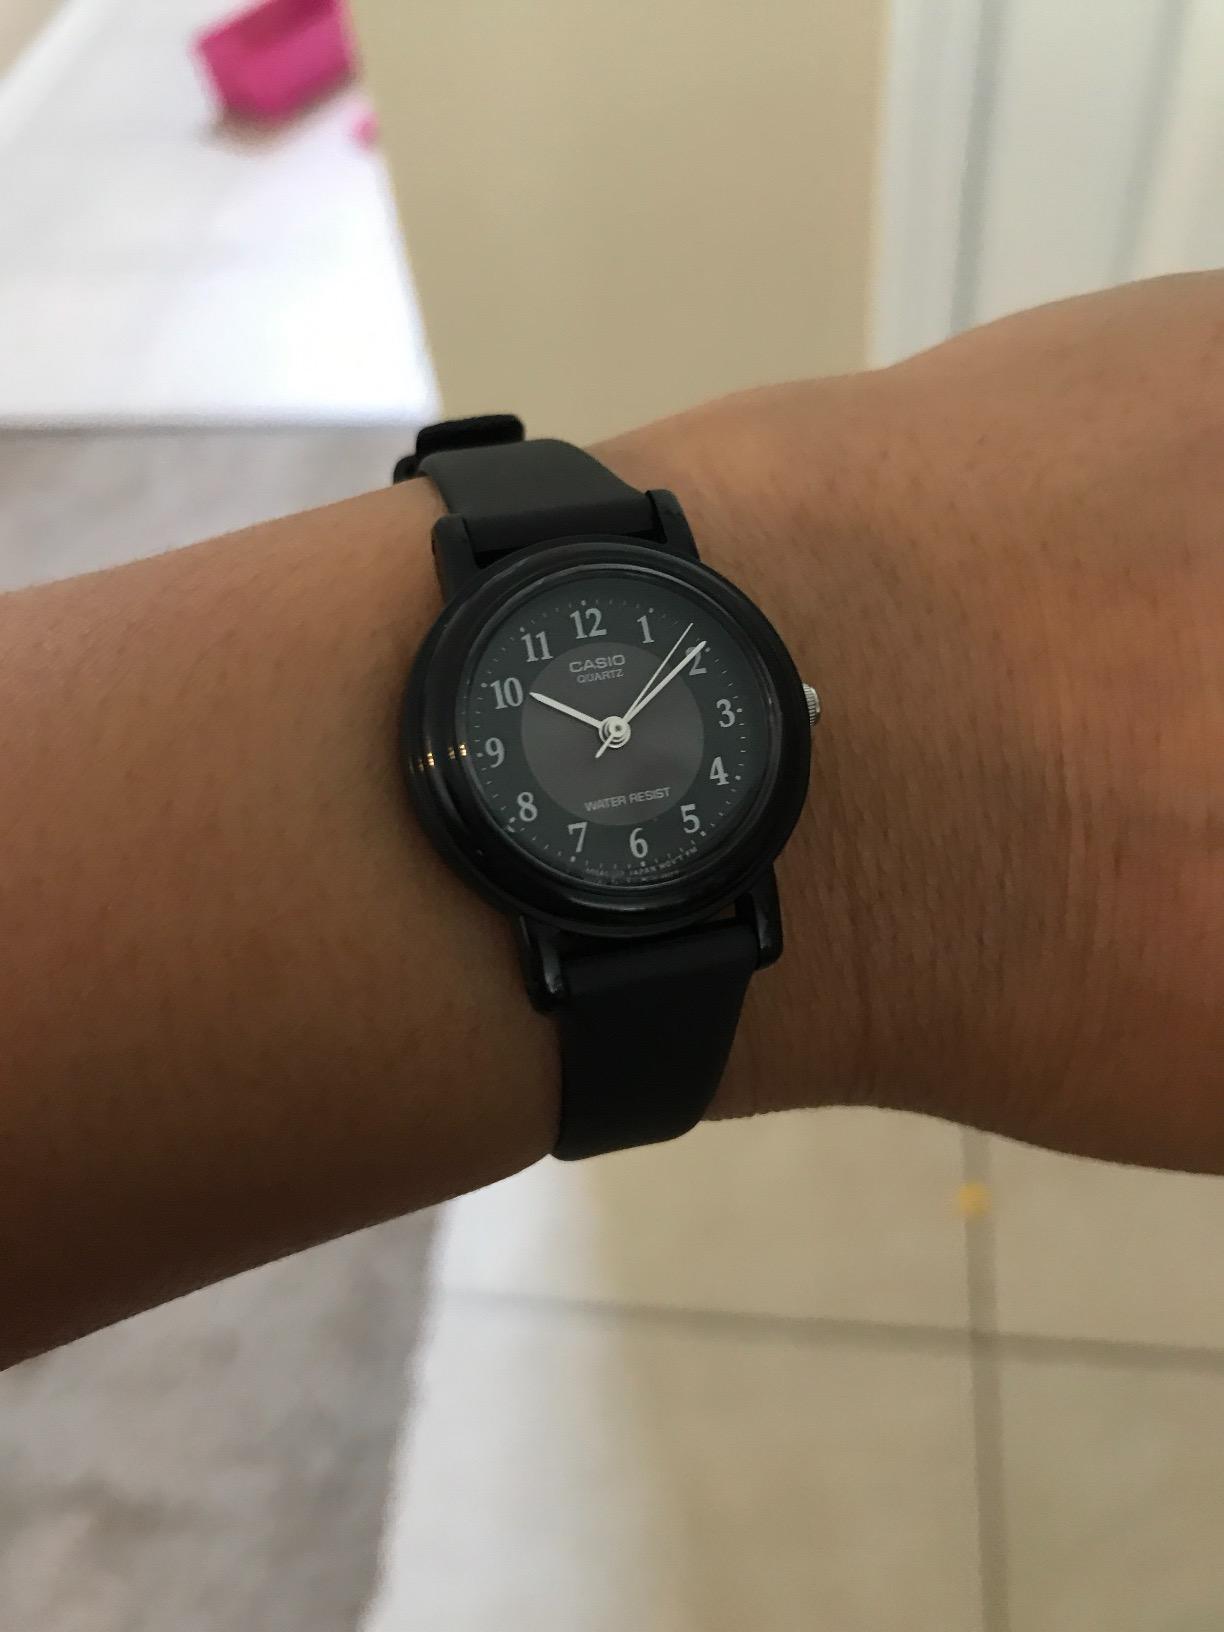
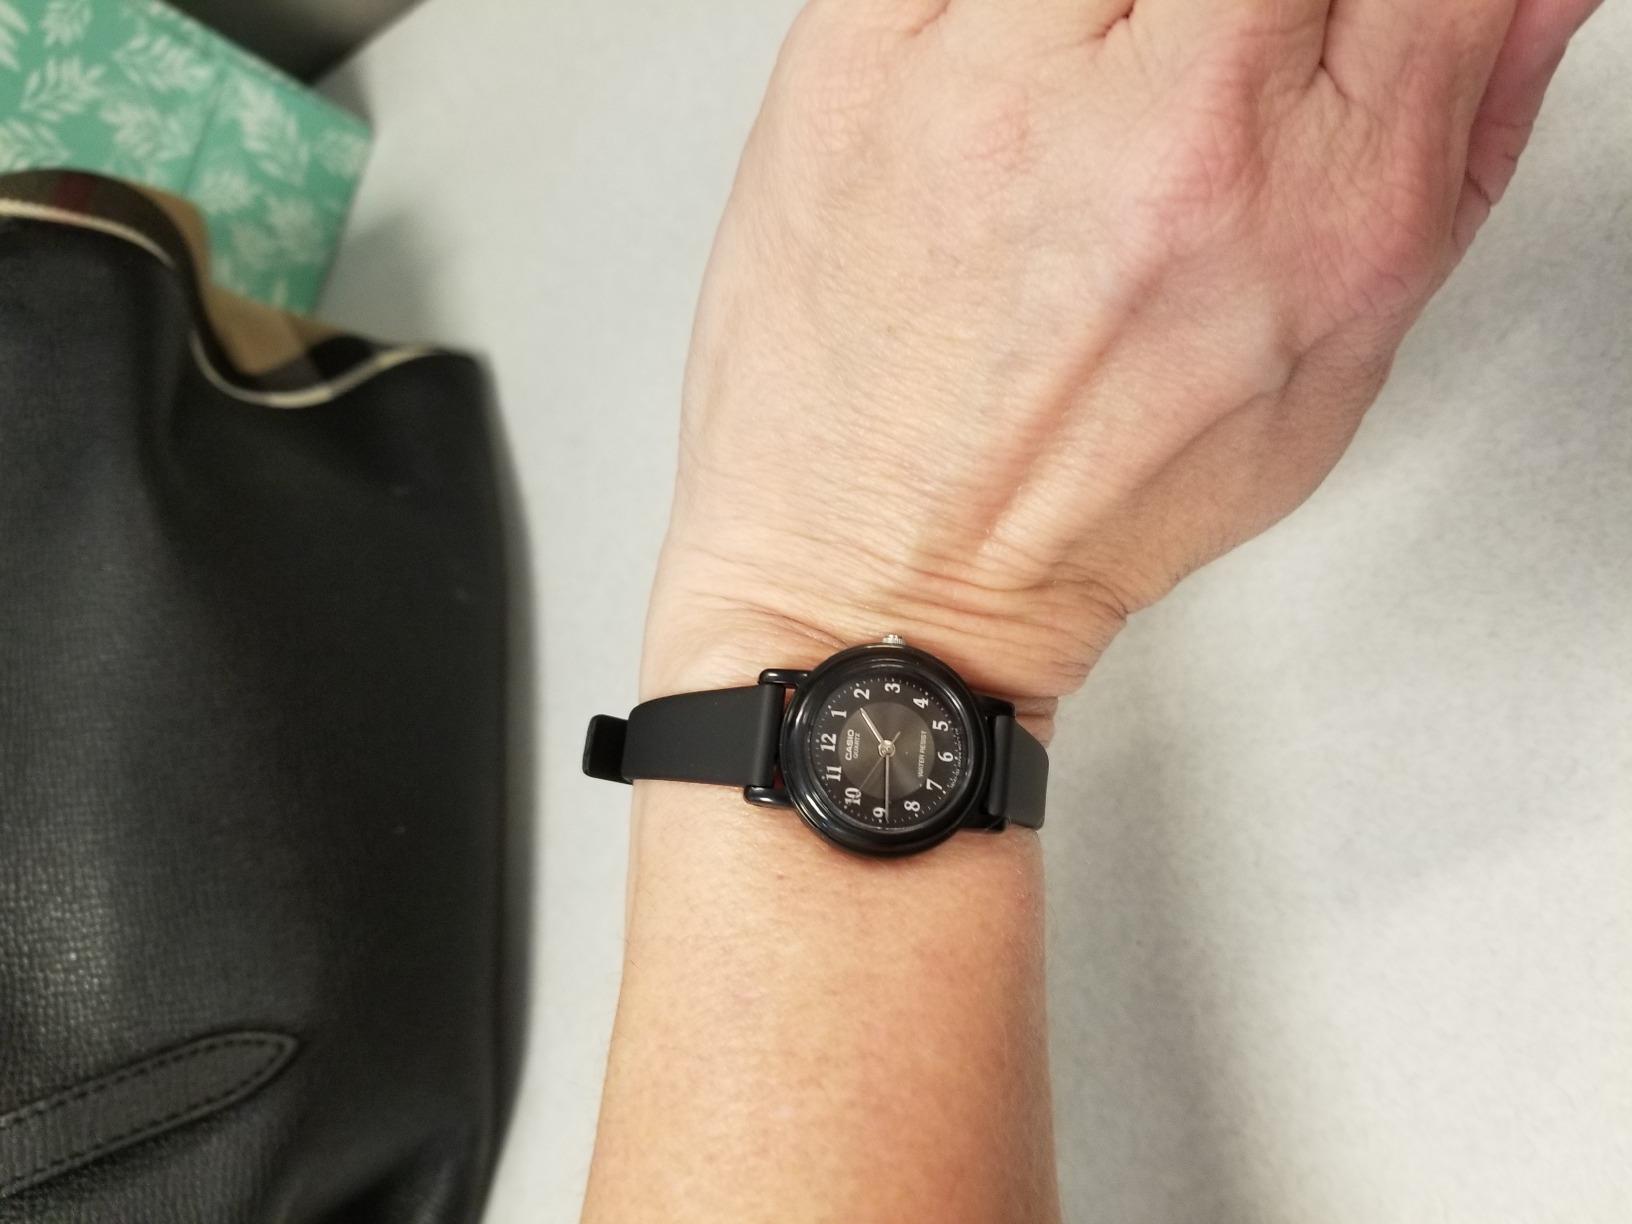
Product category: accessories_watch
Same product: yes